Multinational Specialized Unit

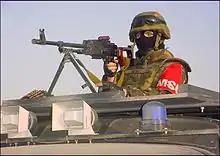
Romanian Military Policeman, member of MSU, in Iraq. (2003).

During the NATO Mission, inside the Multi-National Force – Iraq, MSU was deployed alongside other Italians units. The Italian Mission codename was Operation Ancient Babylon. MSU was composed by Italian Carabinieri, Italian Army liaison officers, members of Romanian Military Police and Portuguese National Republican Guard. During the mission MSU suffered heavy losses, in particular for the 2003 Nasiriyah bombing.